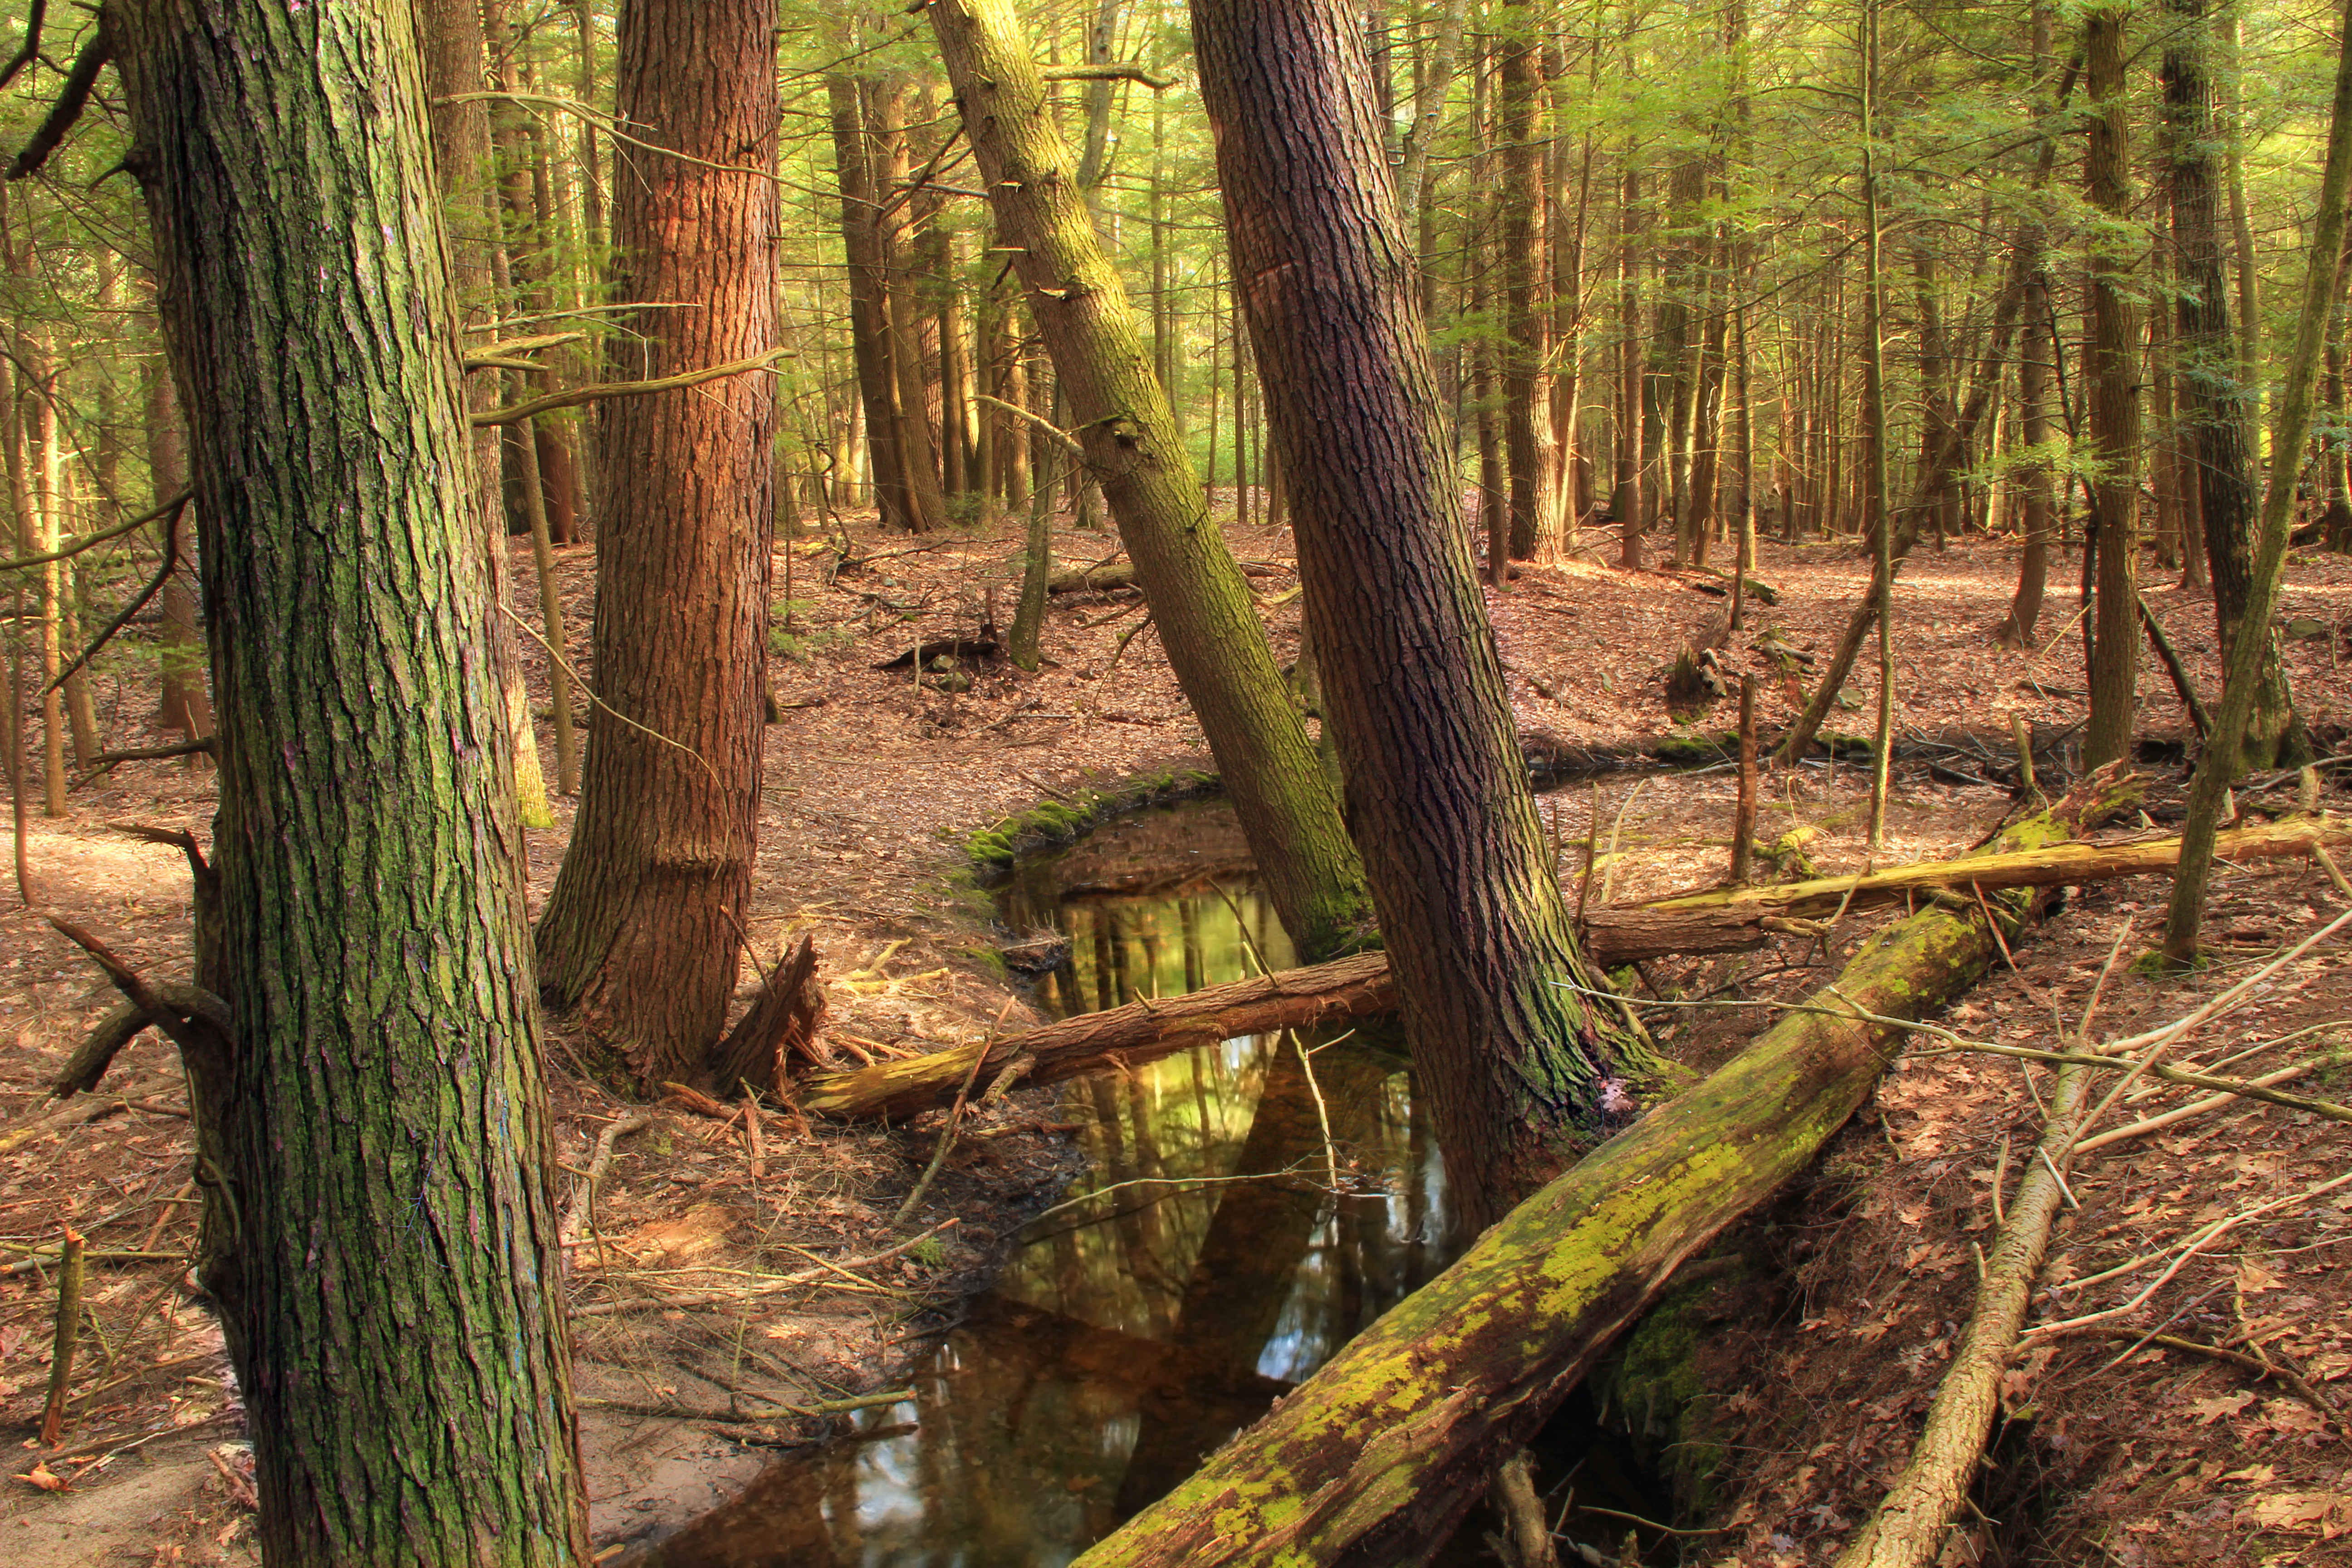
tree, nature, forest, creek, swamp, wilderness, branch, wood, hiking, trail, sunlight, trunk, wildlife, stream, spring, jungle, autumn, trees, creativecommons, coniferous, logs, rainforest, deciduous, wetland, hemlocks, easternhemlocks, tsugacanadensis, needleduff, understory, whitepines, easternwhitepines, pinusstrobus, pennsylvania, unioncounty, baldeaglestateforest, duff, halfwayrunnaturalarea, halfwayrun, woodland, habitat, ecosystem, biome, old growth forest, natural environment, geographical feature, woody plant, temperate broadleaf and mixed forest, temperate coniferous forest